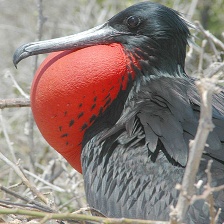
Species: FRIGATE
Scientific name: FREGATIDAE